Anthony Valentine

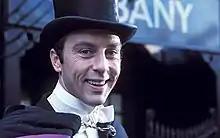
as "A. J. Raffles" (1977)

Anthony Valentine (17 August 1939 – 2 December 2015) was an English actor best known for his television roles: the ruthless Toby Meres in "Callan" (1967–72), the sadistic Major Horst Mohn in "Colditz" (1972–74), the suave titular gentleman thief in "Raffles" (1977), and the murderous Baron Gruner in the "Sherlock Holmes" episode "The Illustrious Client" (1991).